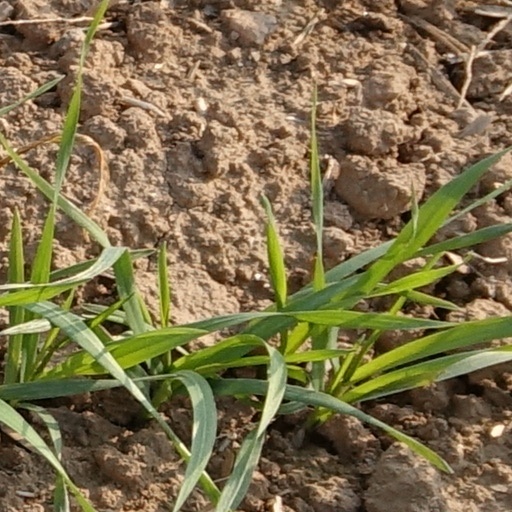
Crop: wheat